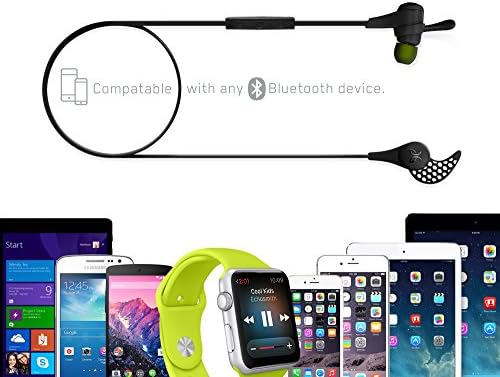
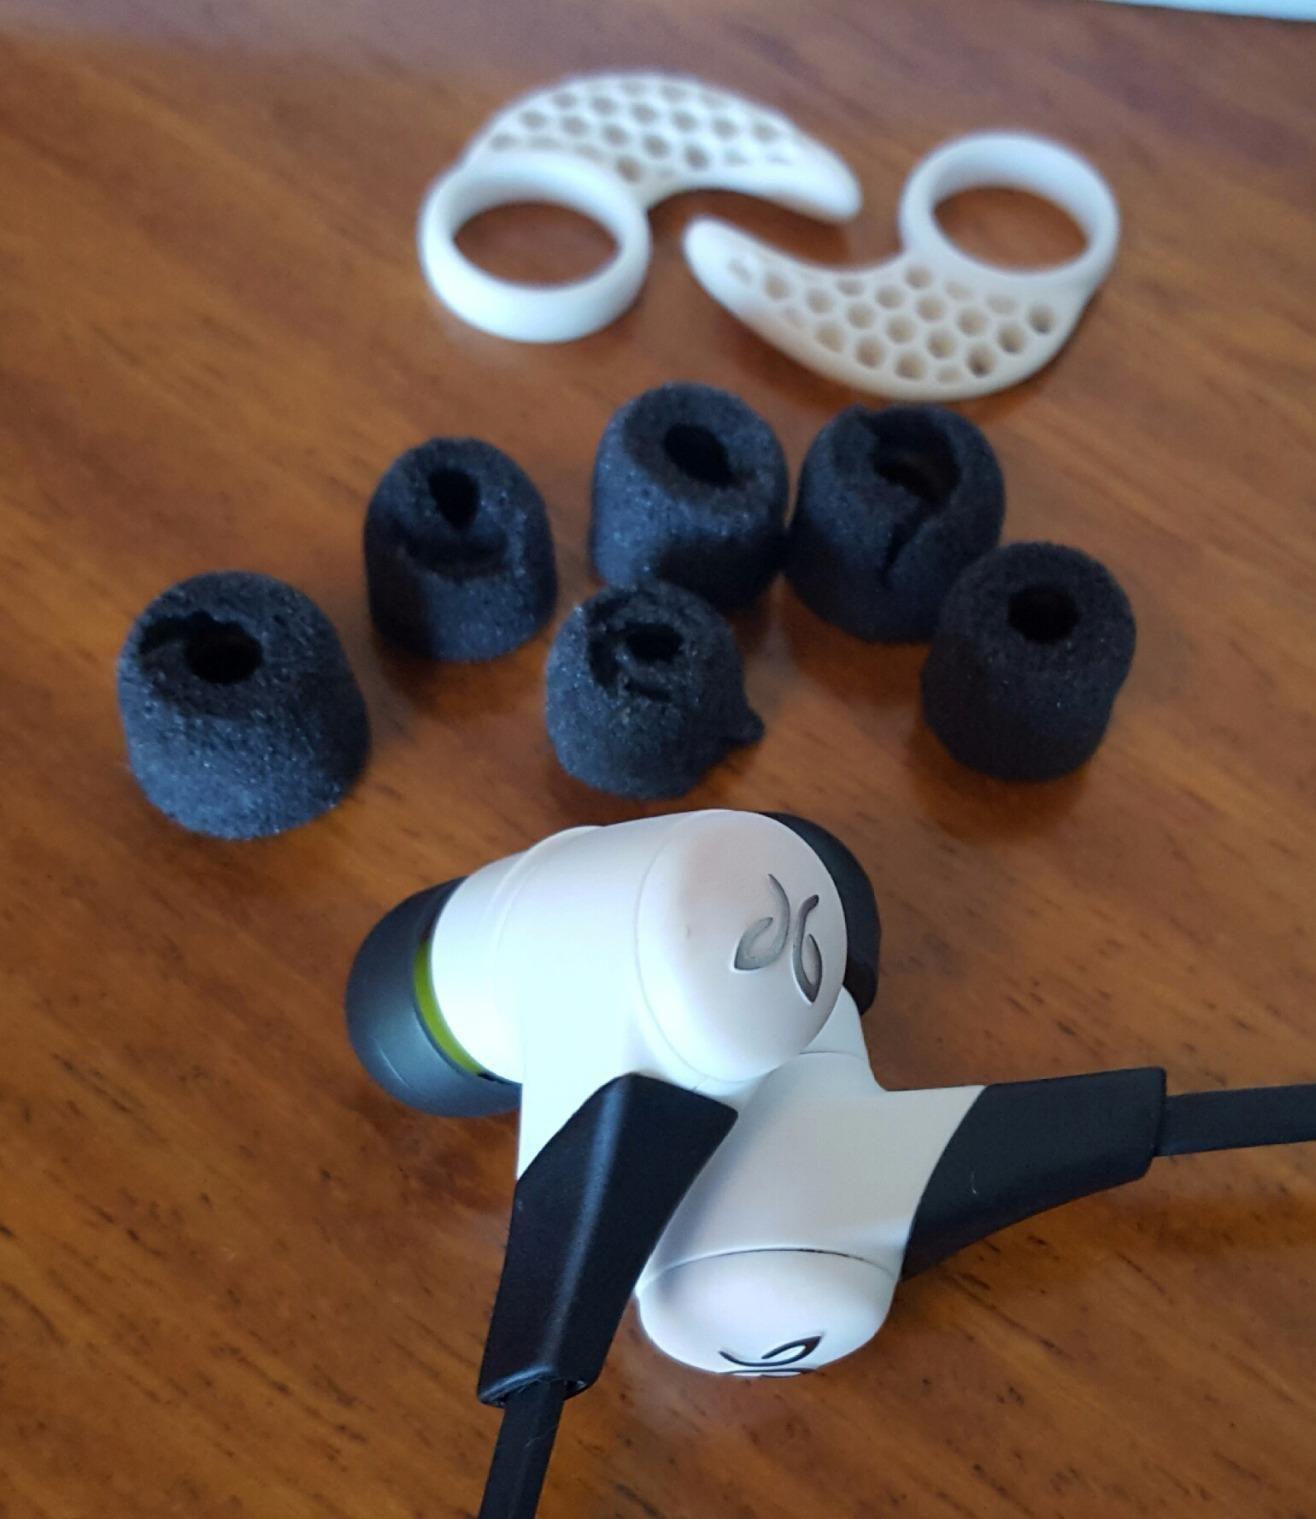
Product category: headphones
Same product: no